Rolly Quizon

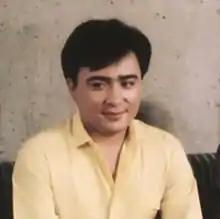
Quizon in John en Marsha '85

Raul Dominguez Quizon (October 5, 1958 – March 15, 2018), better known as Rolly Quizon, was a Filipino actor, and one of Dolphy's children. He gained recognition for portraying namesake character Rolly Puruntong in the Filipino television sitcom "John en Marsha".